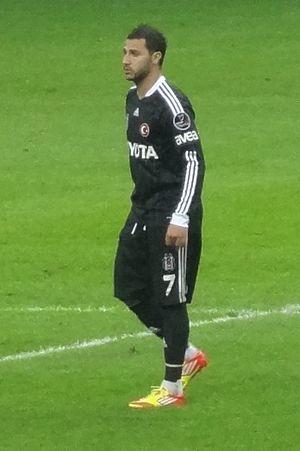
Ricardo Quaresma, de son nom complet Ricardo Andrade Quaresma Bernardo, né le 26 septembre 1983 à Lisbonne, est un footballeur international portugais évoluant au poste d'ailier.